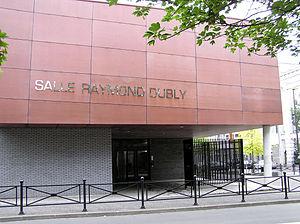
La Salle Raymond Dubly dans la rue du collège à Roubaix, nommée d'après le footballeur français fr:Raymond Dubly.
Raymond Lucien Dubly, né le 5 novembre 1893 à Roubaix et mort le 7 septembre 1988 à Toulouse, est un footballeur international français.